Écrammeville

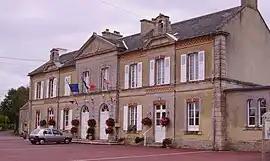
Town hall

Écrammeville is a former commune in the Calvados department in the Normandy region in northwestern France. On 1 January 2017, it was merged into the new commune Formigny La Bataille.